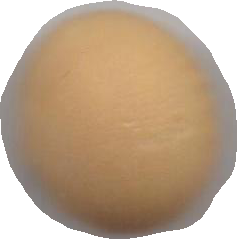
Variety: Grobogan